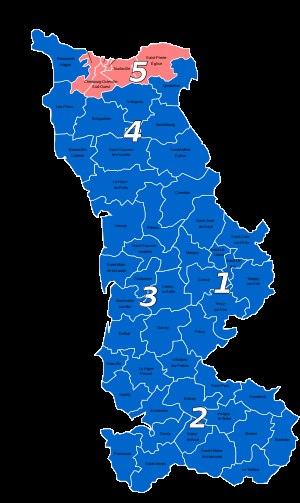
Le département de la Manche est divisé de 1958 à 2012 en cinq circonscriptions législatives, le nombre de sièges ayant été ramené à quatre lors du nouveau découpage électoral de 2010, en vigueur à compter des élections législatives de 2012.